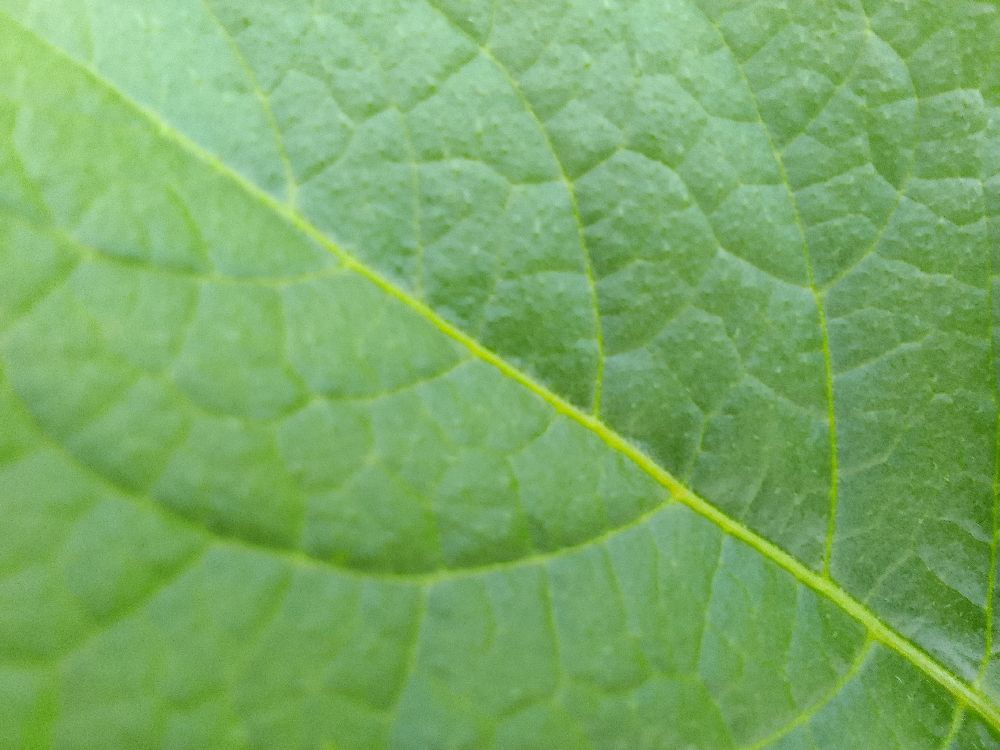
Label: Healthy